Asbury Park, New Jersey

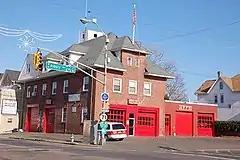
The Asbury Park fire station

A number of New Jersey's film festivals are held in the city, including: